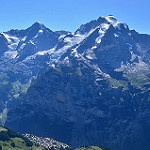
Label: glacier